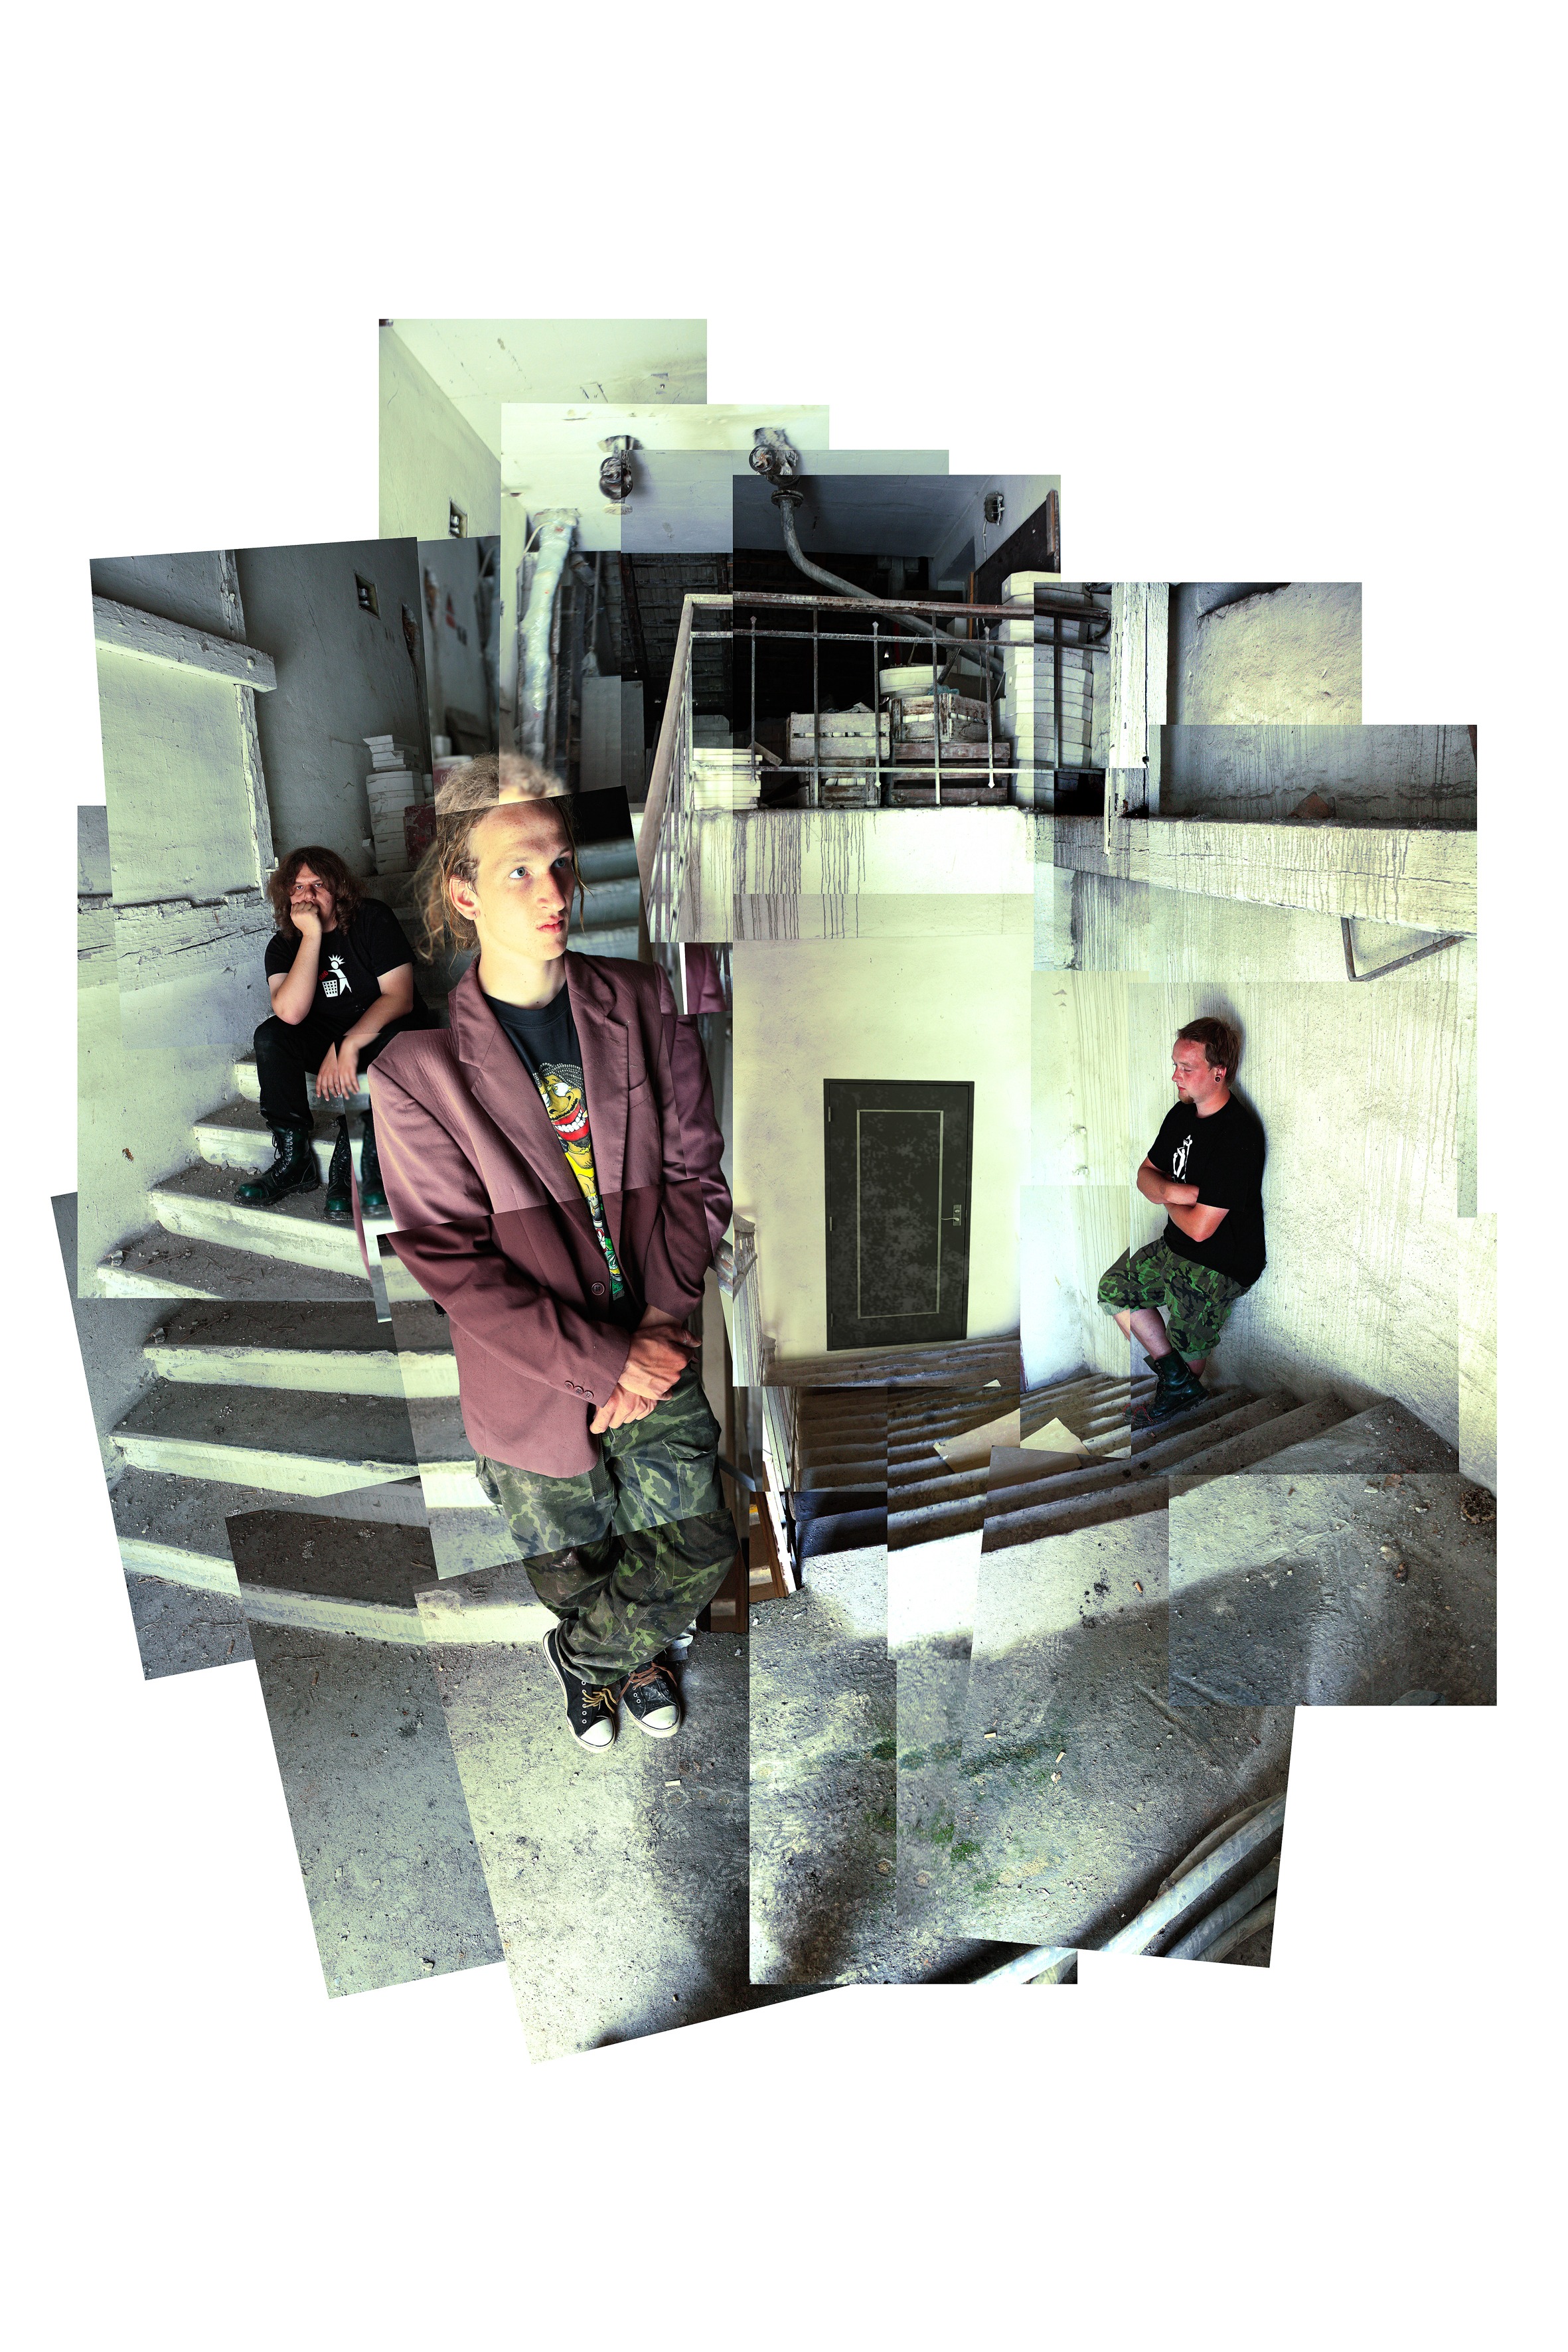
person, architecture, people, building, old, stone, step, staircase, machine, product, art, one, stairs, presentation